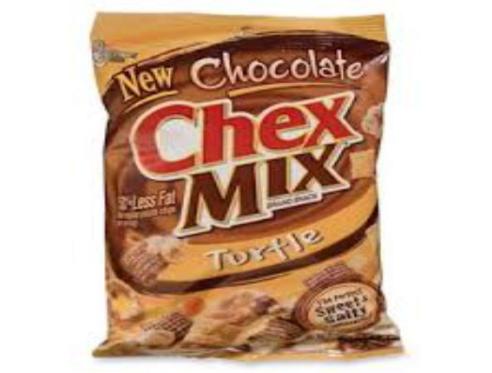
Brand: chex mix
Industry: Food